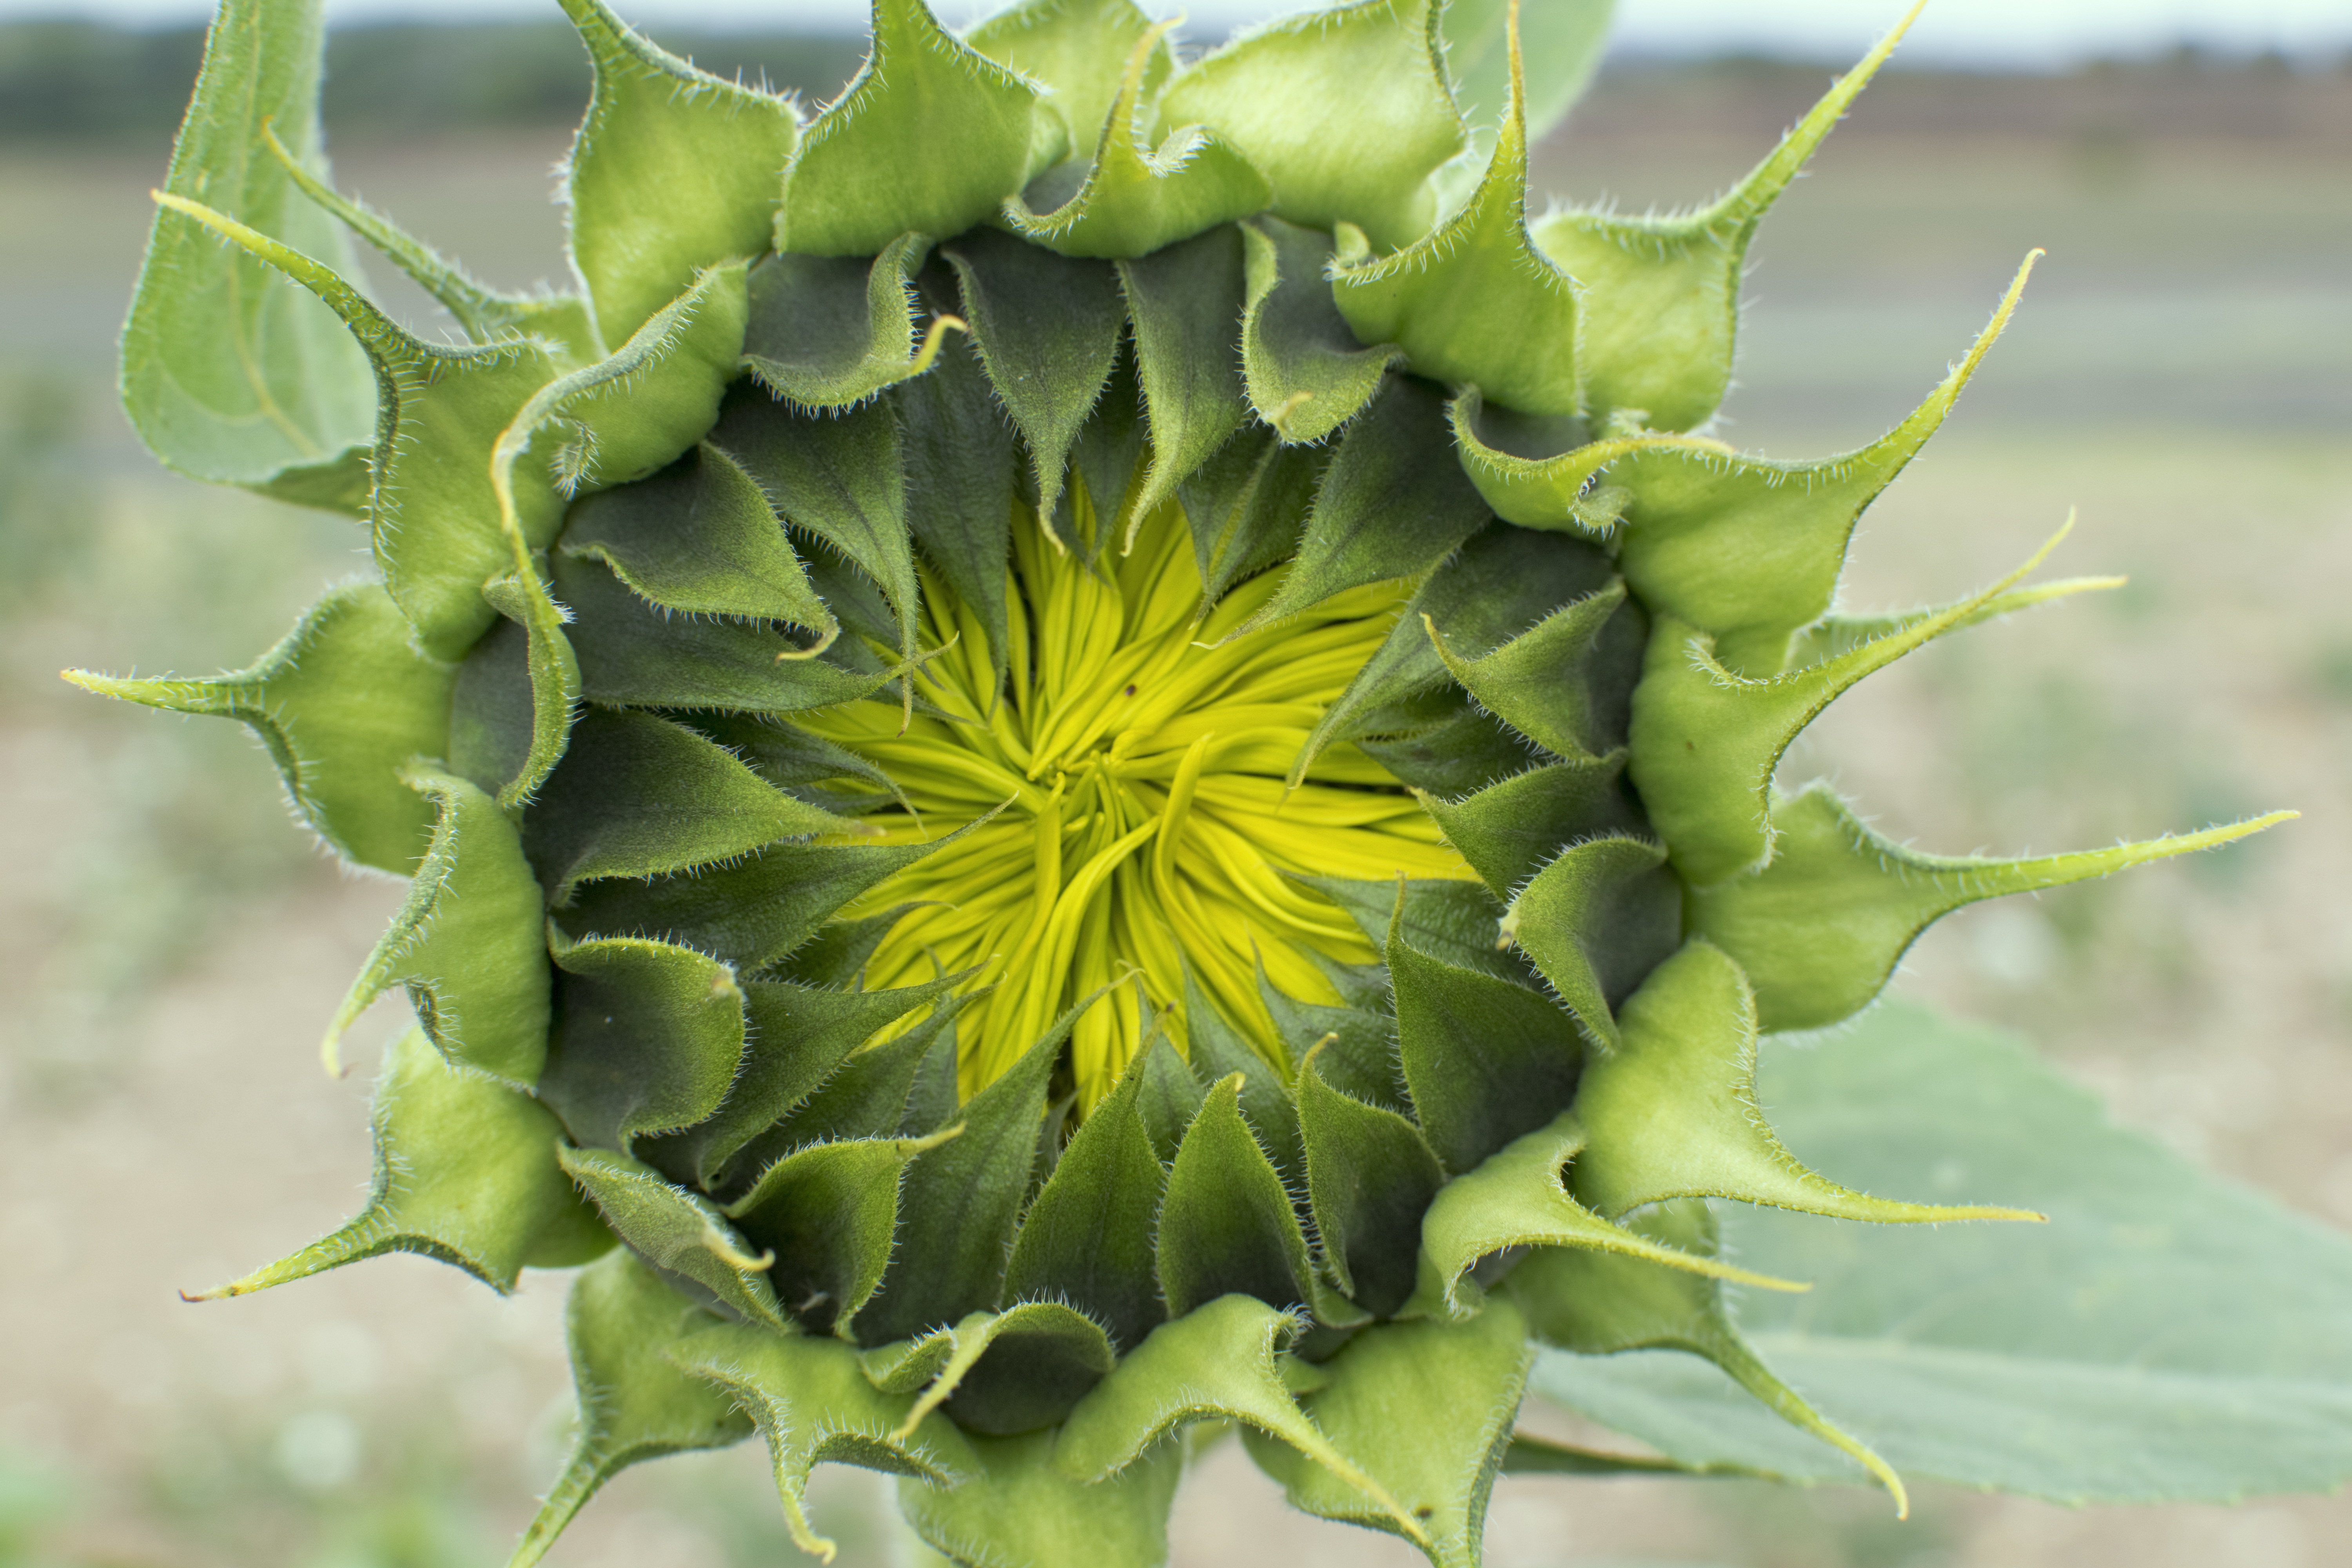
blossom, plant, flower, food, green, produce, vegetable, botany, flora, sunflower, thistle, flowering plant, daisy family, sunflower bud, plant stem, land plant